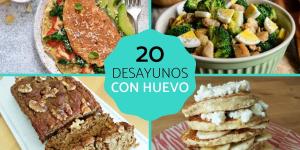
desayunos con huevo